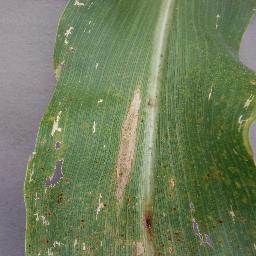
Label: Corn_(Maize)___Northern_Leaf_Blight